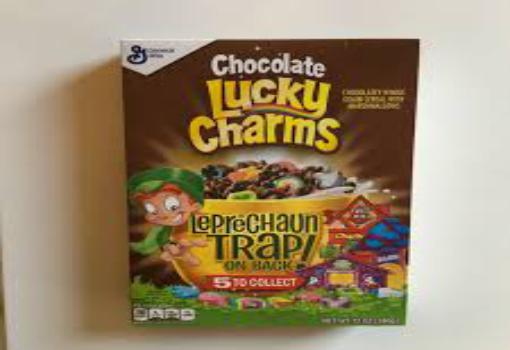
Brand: Chocolate Lucky Charms
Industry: Food